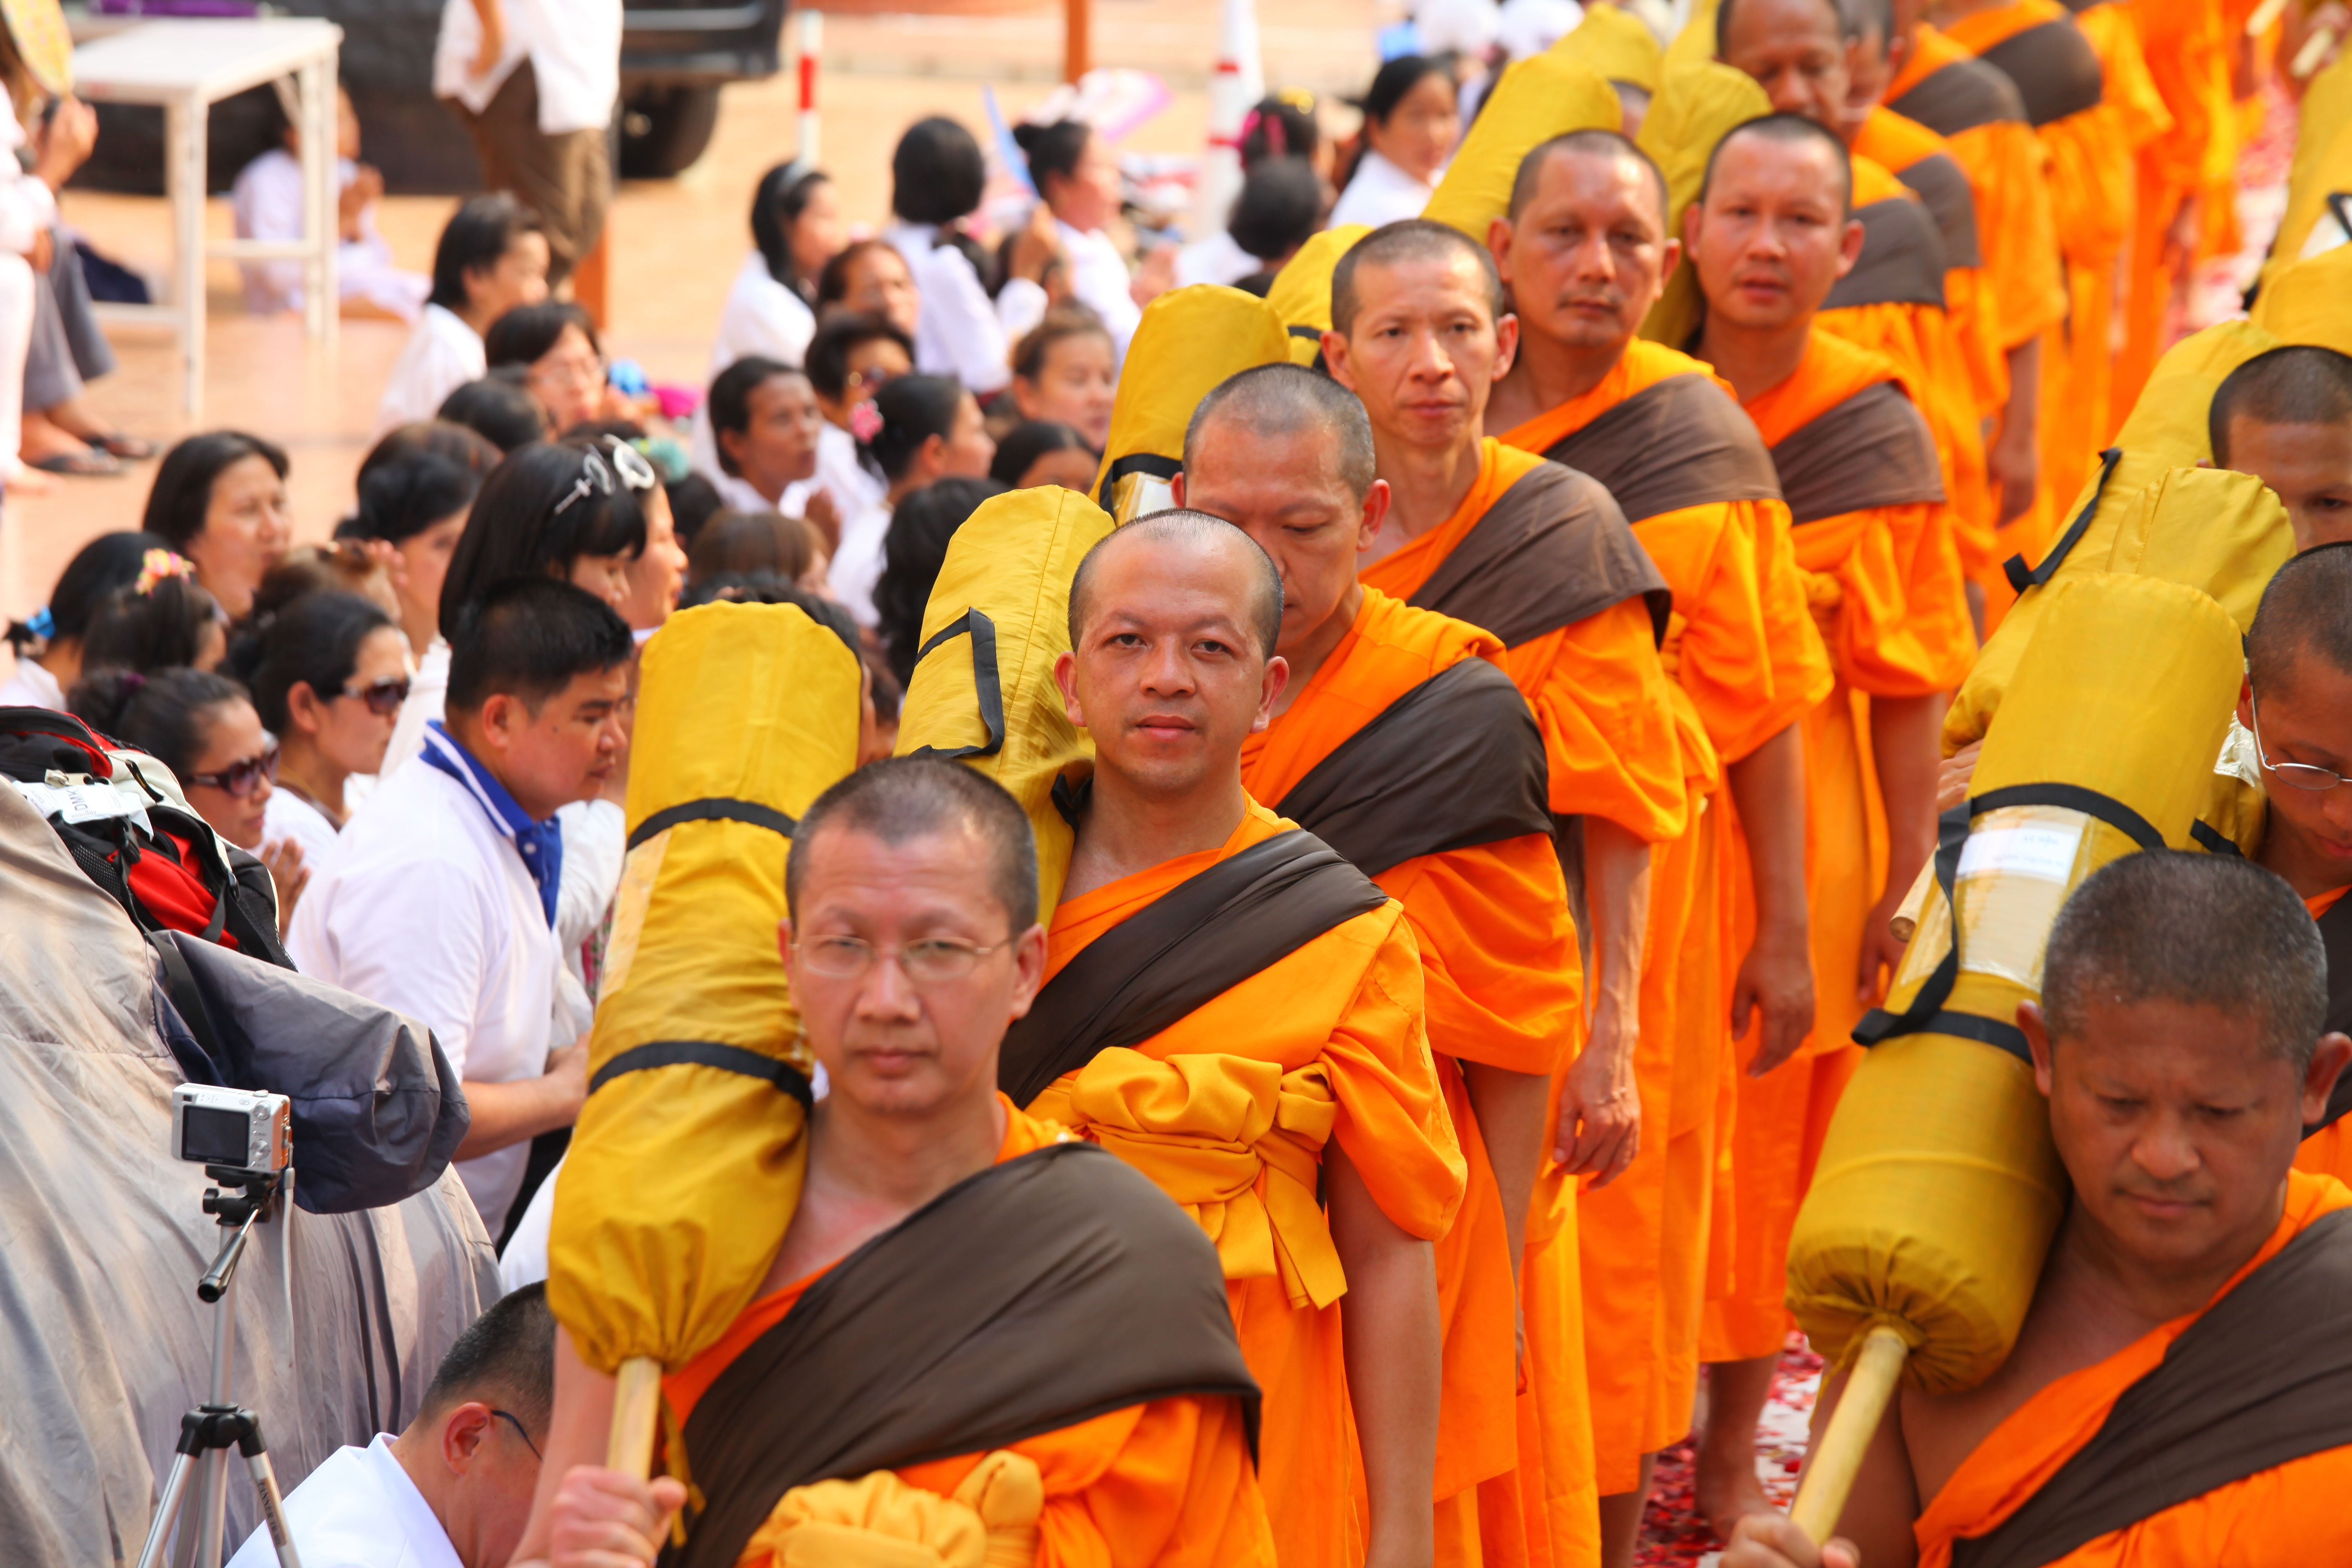
person, people, meeting, walk, orange, peace, monk, buddhism, profession, thailand, pray, ceremony, meditation, gold, temple, prayer, million, bangkok, tradition, wat, monks, convention, robes, meditating, belief, buddhists, dhammakaya pagoda, phra dhammakaya, more than, budhas